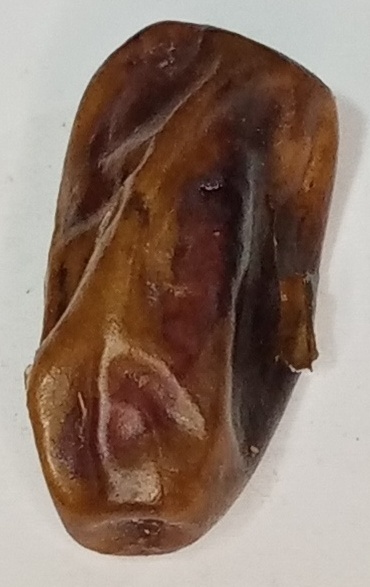
Variety: gajar
Size: small
Grade: grade-3